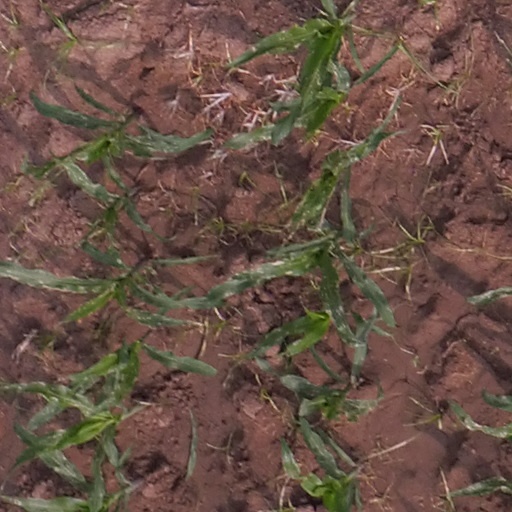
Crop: maize; corn